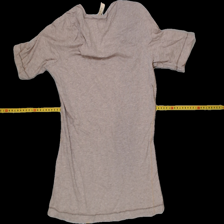
View: back
Type: T-shirt
Category: Ladies
Brand: Oui
Colors: Multicolor, Beige
Material: 100% Poly
Pattern: Floral print
Cut: Regular
Trend: No trend
Stains: No
Damage: 1
Price range: <50
Recommended usage: Export
Comment: Washed out